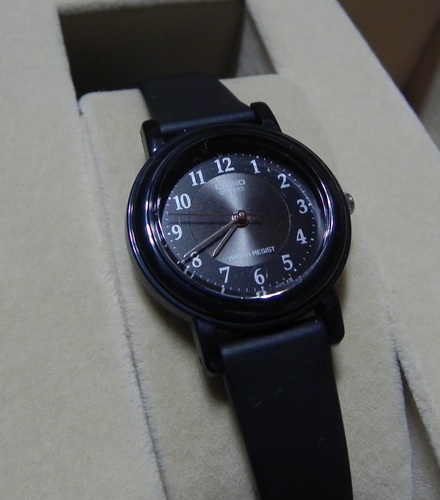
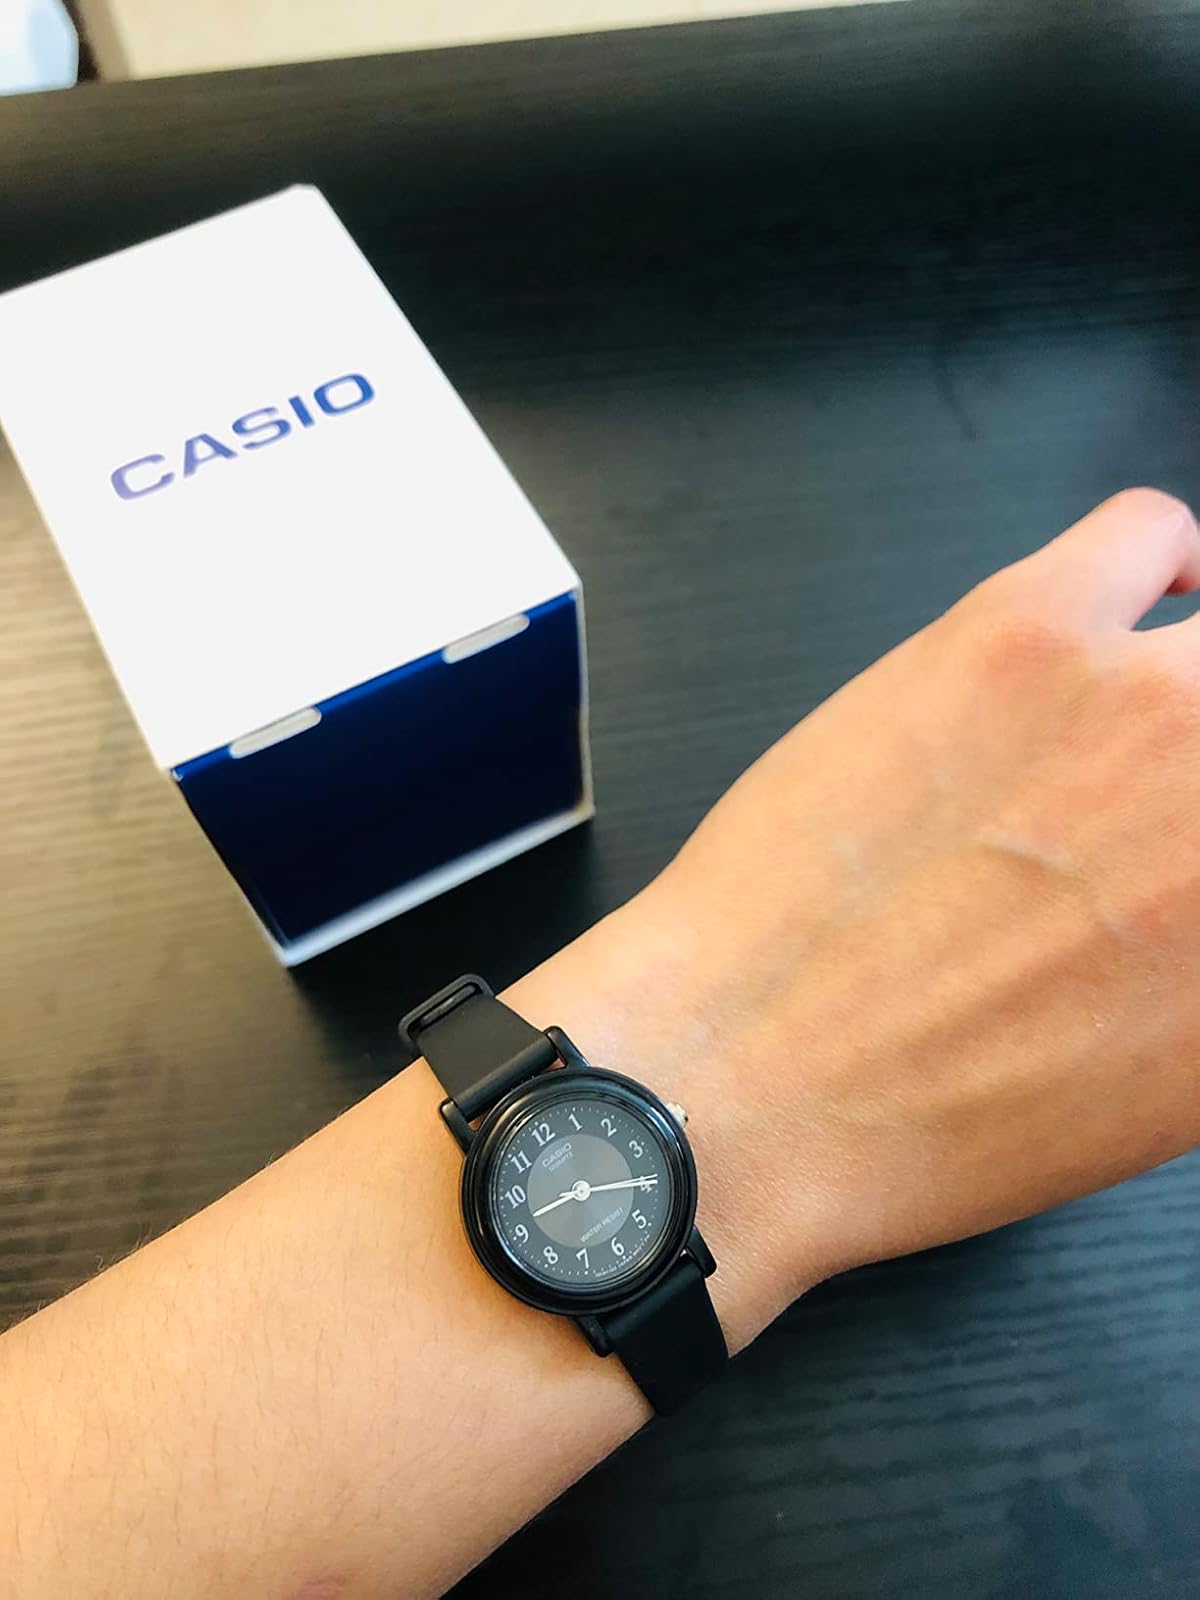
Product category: accessories_watch
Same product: yes